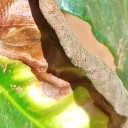
Label: Phoma